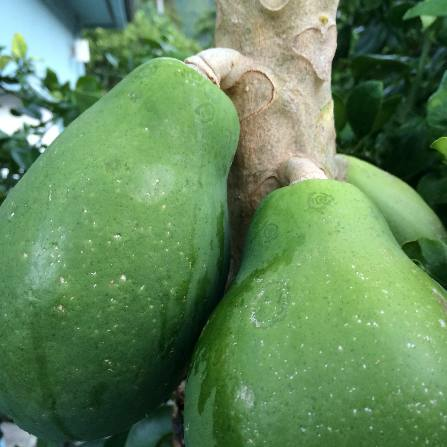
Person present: No